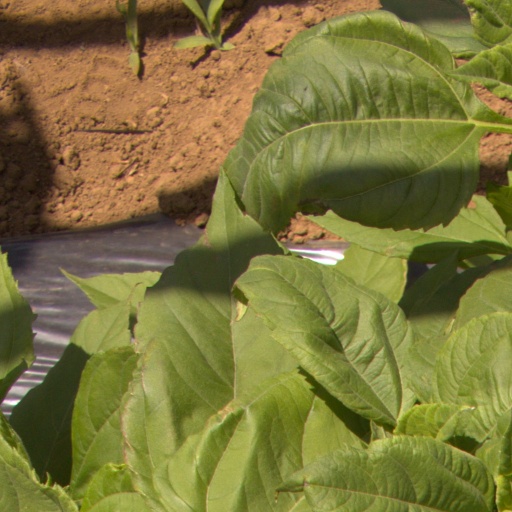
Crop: Jerusalem artichoke